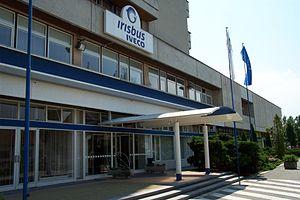
Karosa est une entreprise tchèque de carrosseries créé en 1895 dans la ville de Vysoké Mýto. Elle a été rachetée par Irisbus le 1ᵉʳ janvier 1999, et a été renommée en 2007 Irisbus Czech Republic. Depuis 2014, elle est l'une des usines d'Iveco Bus.